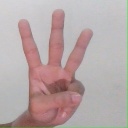
अक्षर: व